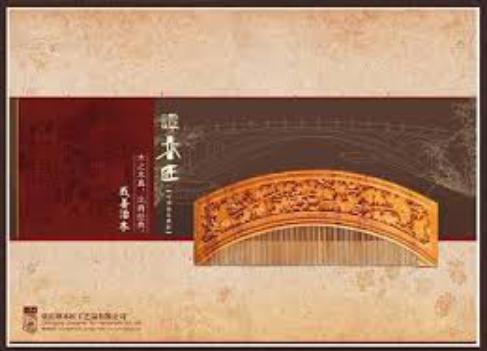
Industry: Necessities